Answer in natural language. Considering the relative positions, is black recatngle fiige box (marked C) above or below potted houseplant with lush green foliage (marked A)? Choose between the following options: above or below
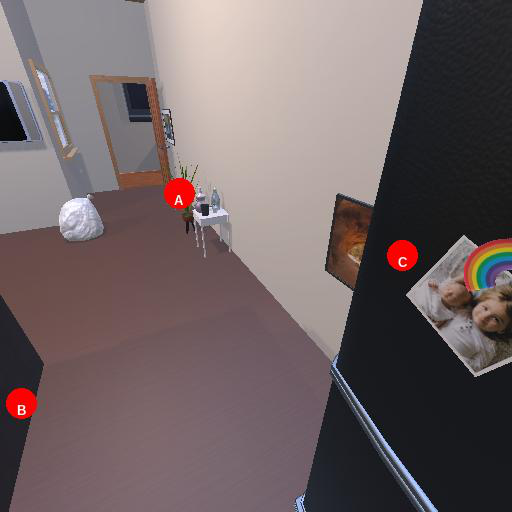
<answer>below</answer>